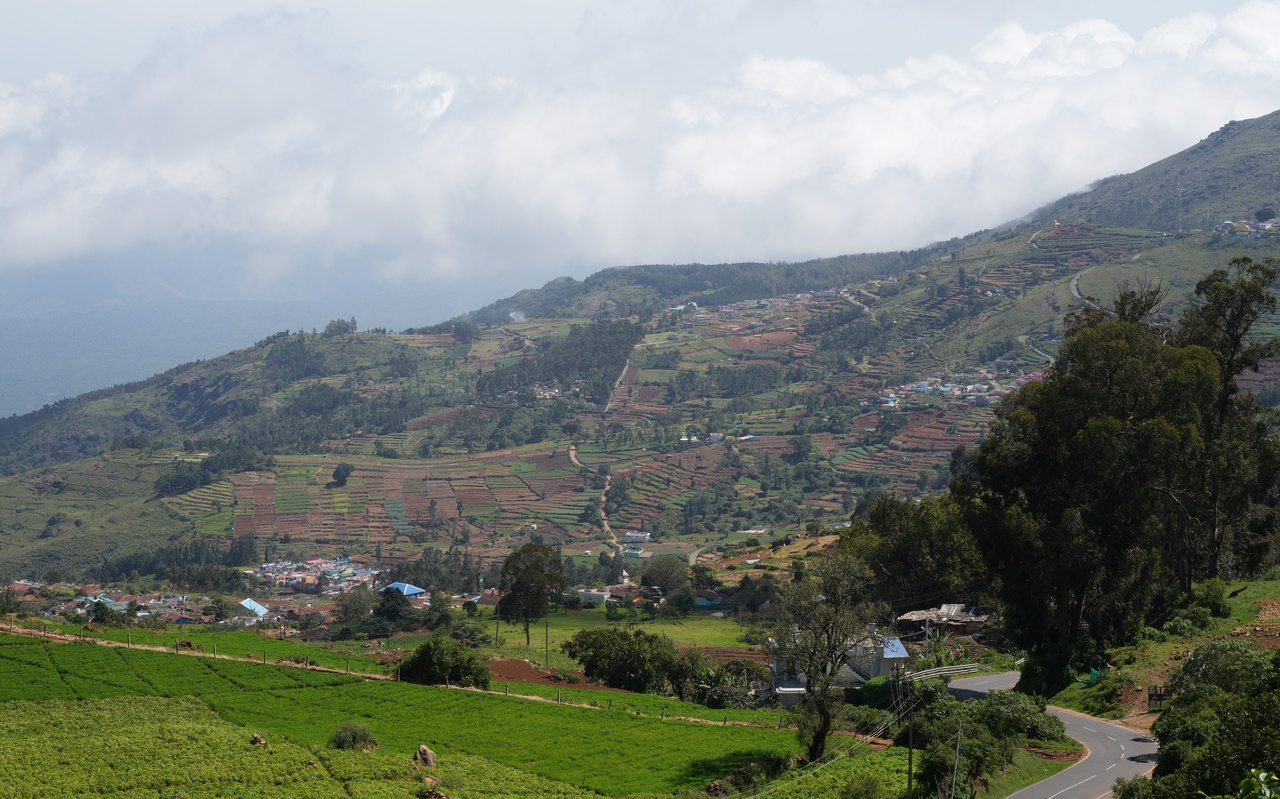
View from MDR 700 (lower right) towards northeast.  Villages from lower left to upper right: Kalhatty, Bikkatty, Econy, Karapillu, Hullathy.  The Nilgiris, Tamil Nadu, India